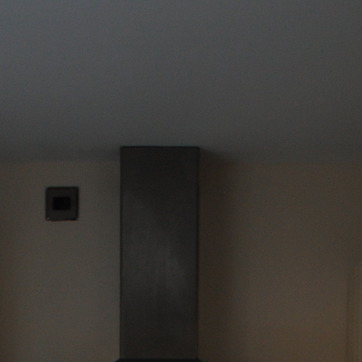
Material: metal